History of sound recording

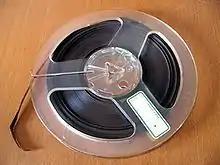
reel of recording tape, typical of audiophile, consumer and educational use in the 1950s–60s

The wax cylinder got a competitor with the advent of the Gramophone, which was patented by Emile Berliner in 1887. The vibration of the Gramophone's recording stylus was horizontal, parallel to the recording surface, resulting in a zig-zag groove of constant depth. This is known as lateral recording. Berliner's original patent showed a lateral recording etched around the surface of a cylinder, but in practice, he opted for the disc format. The Gramophones he soon began to market were intended solely for playing prerecorded entertainment discs and could not be used to record. The spiral groove on the flat surface of a disc was relatively easy to replicate: a negative metal electrotype of the original record could be used to stamp out hundreds or thousands of copies before it wore out. Early on, the copies were made of hard rubber, and sometimes of celluloid, but soon a shellac-based compound was adopted.